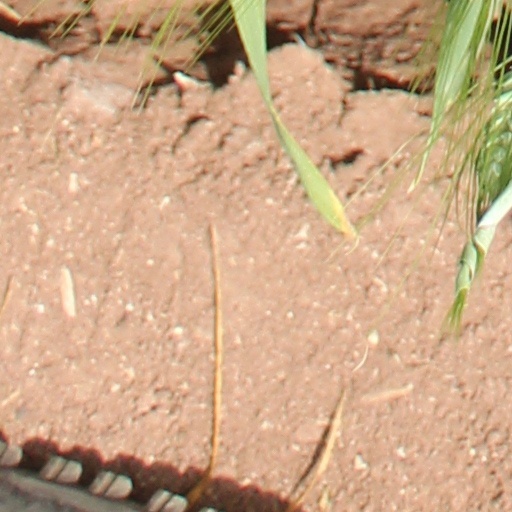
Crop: wheat